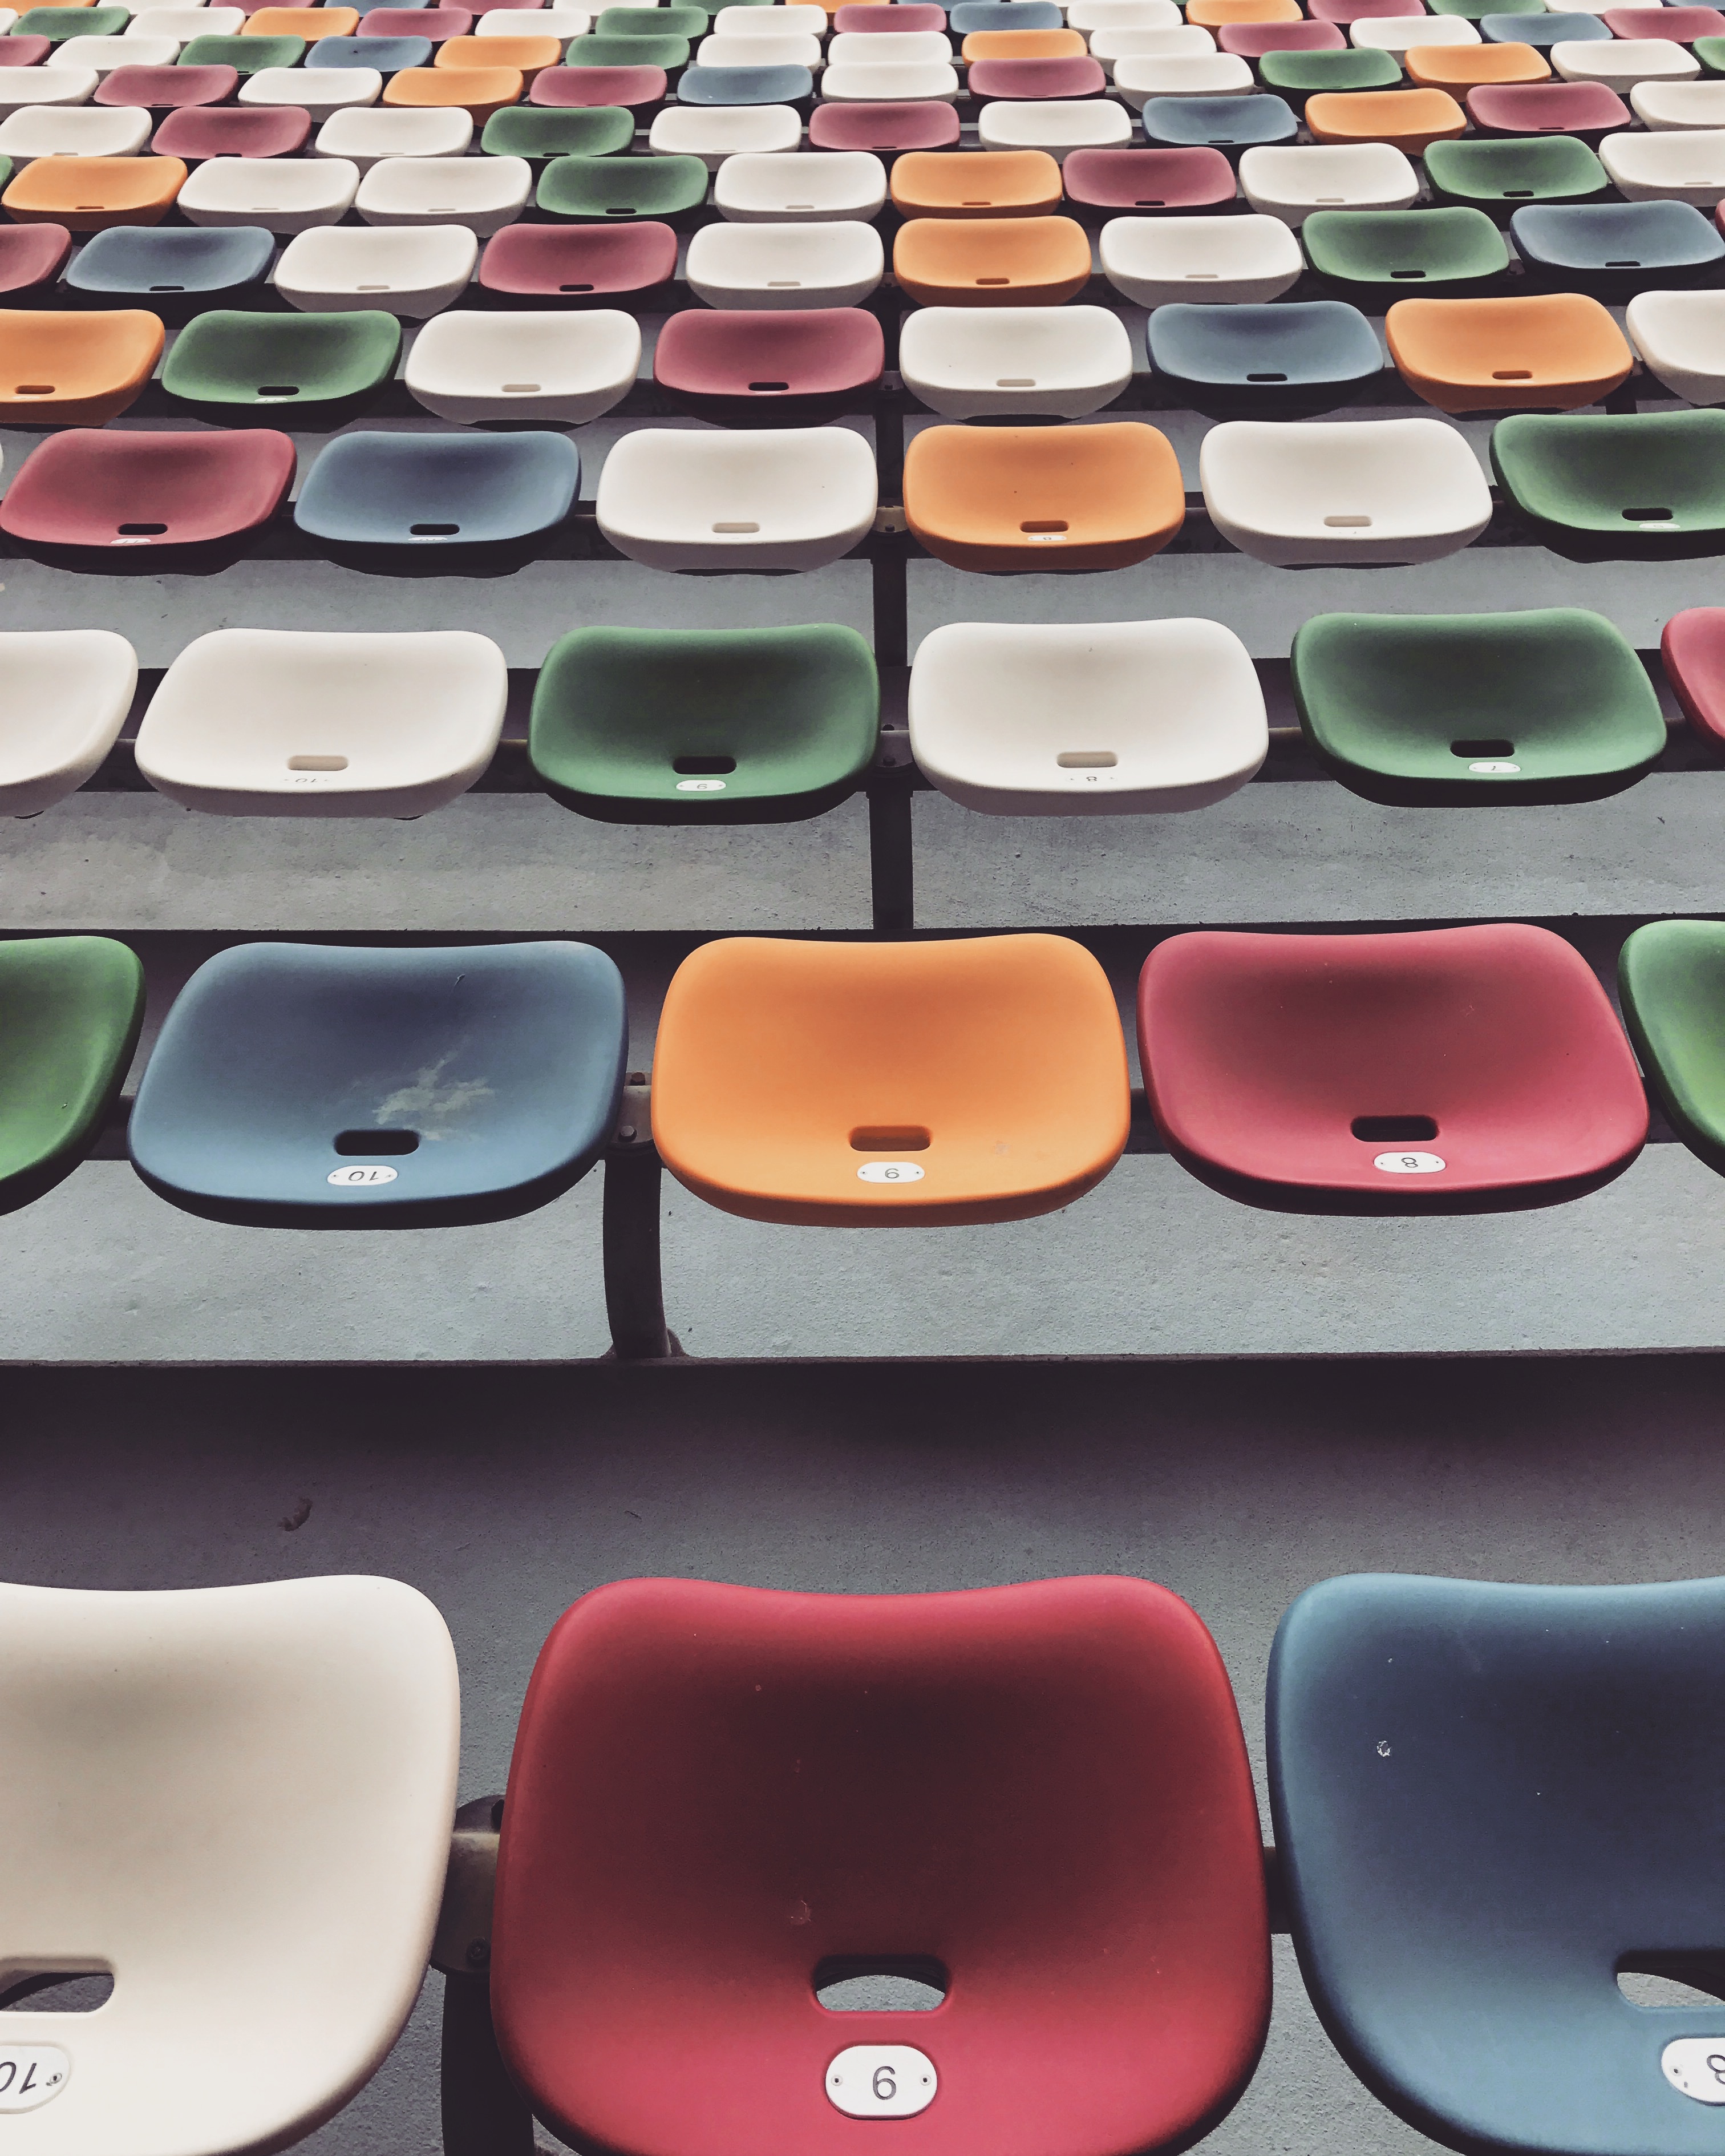
color, furniture, circle, design, shape